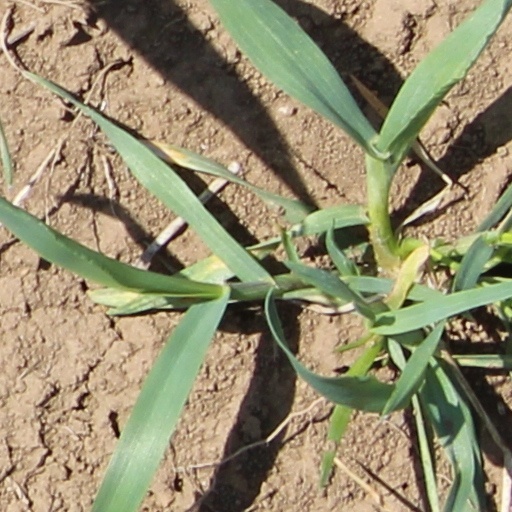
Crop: wheat